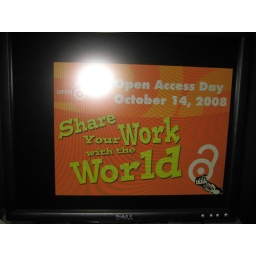
One of the screensavers designed by Dan Joe, running on many public-access library computers on Open Access Day.